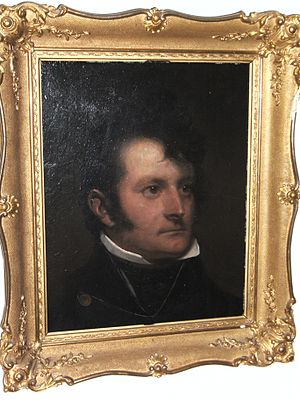
Daniel Oliver Guion
Kaptajn Daniel Oliver Guion
Daniel Oliver Guion var kaptajn på kontreadmiral Reynolds' flagskib HMS St. George fra Royal Navy's Østersø-eskadre.